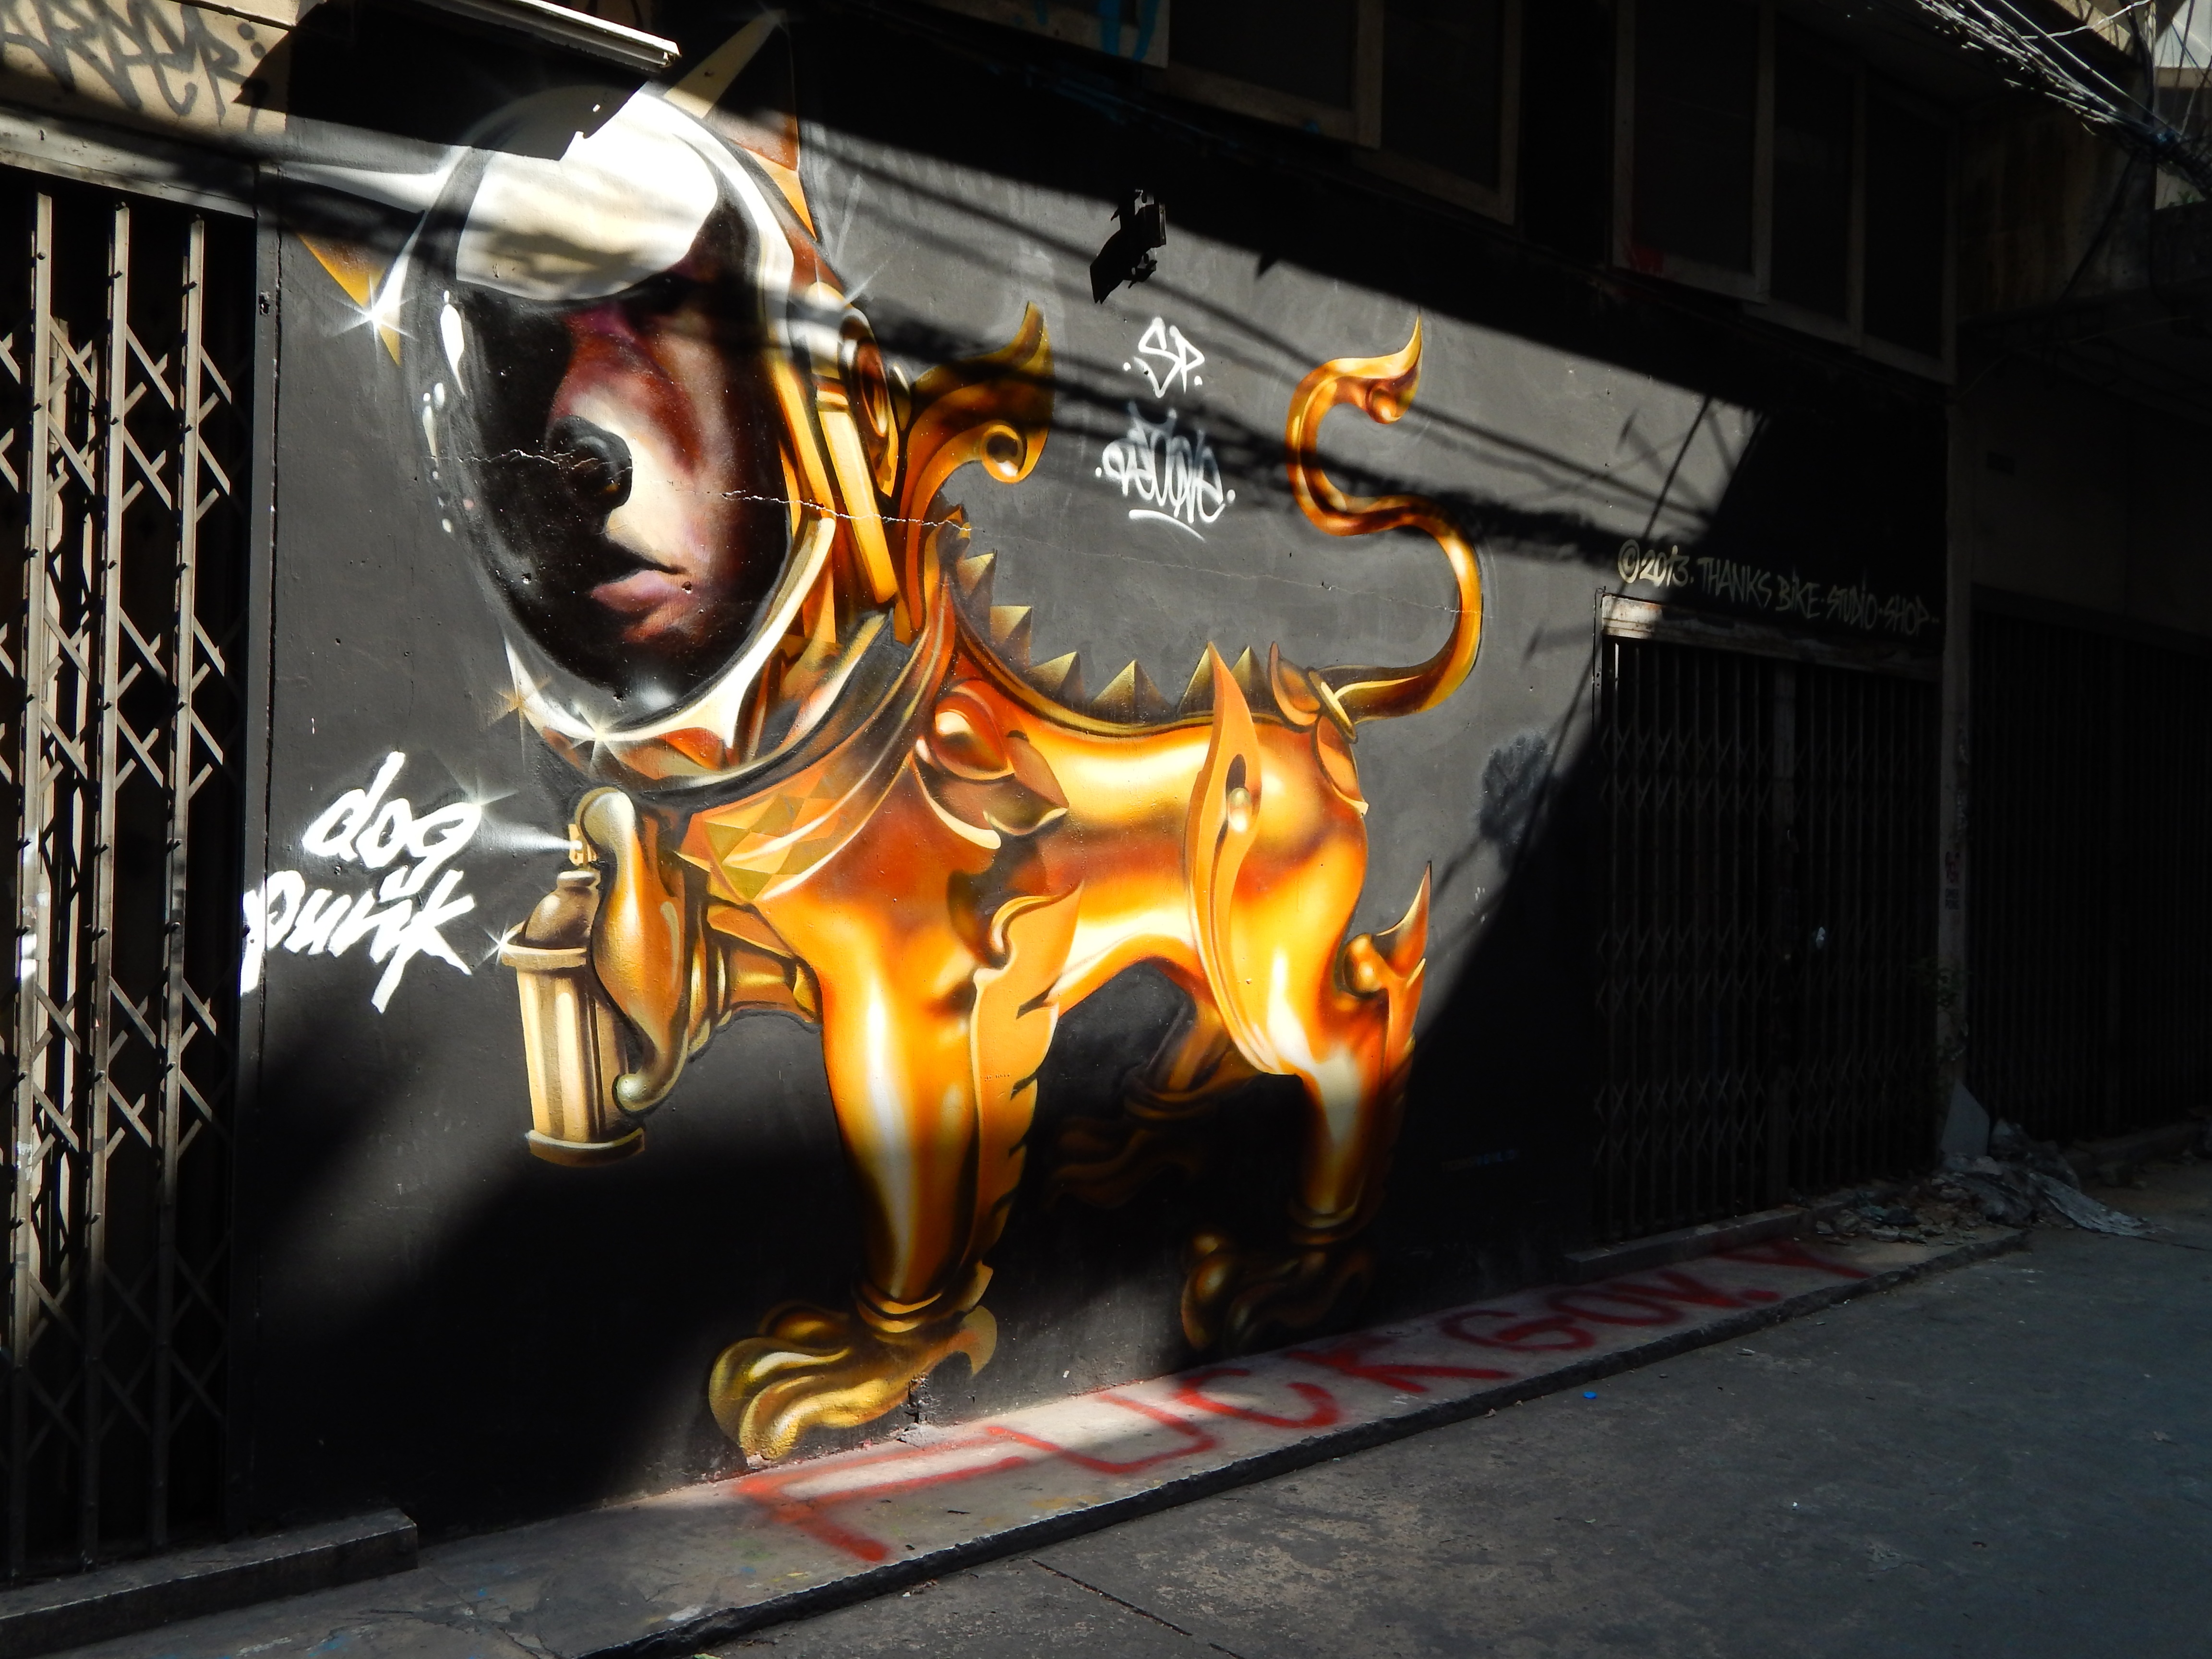
graffiti, thailand, art, bangkok, screenshot